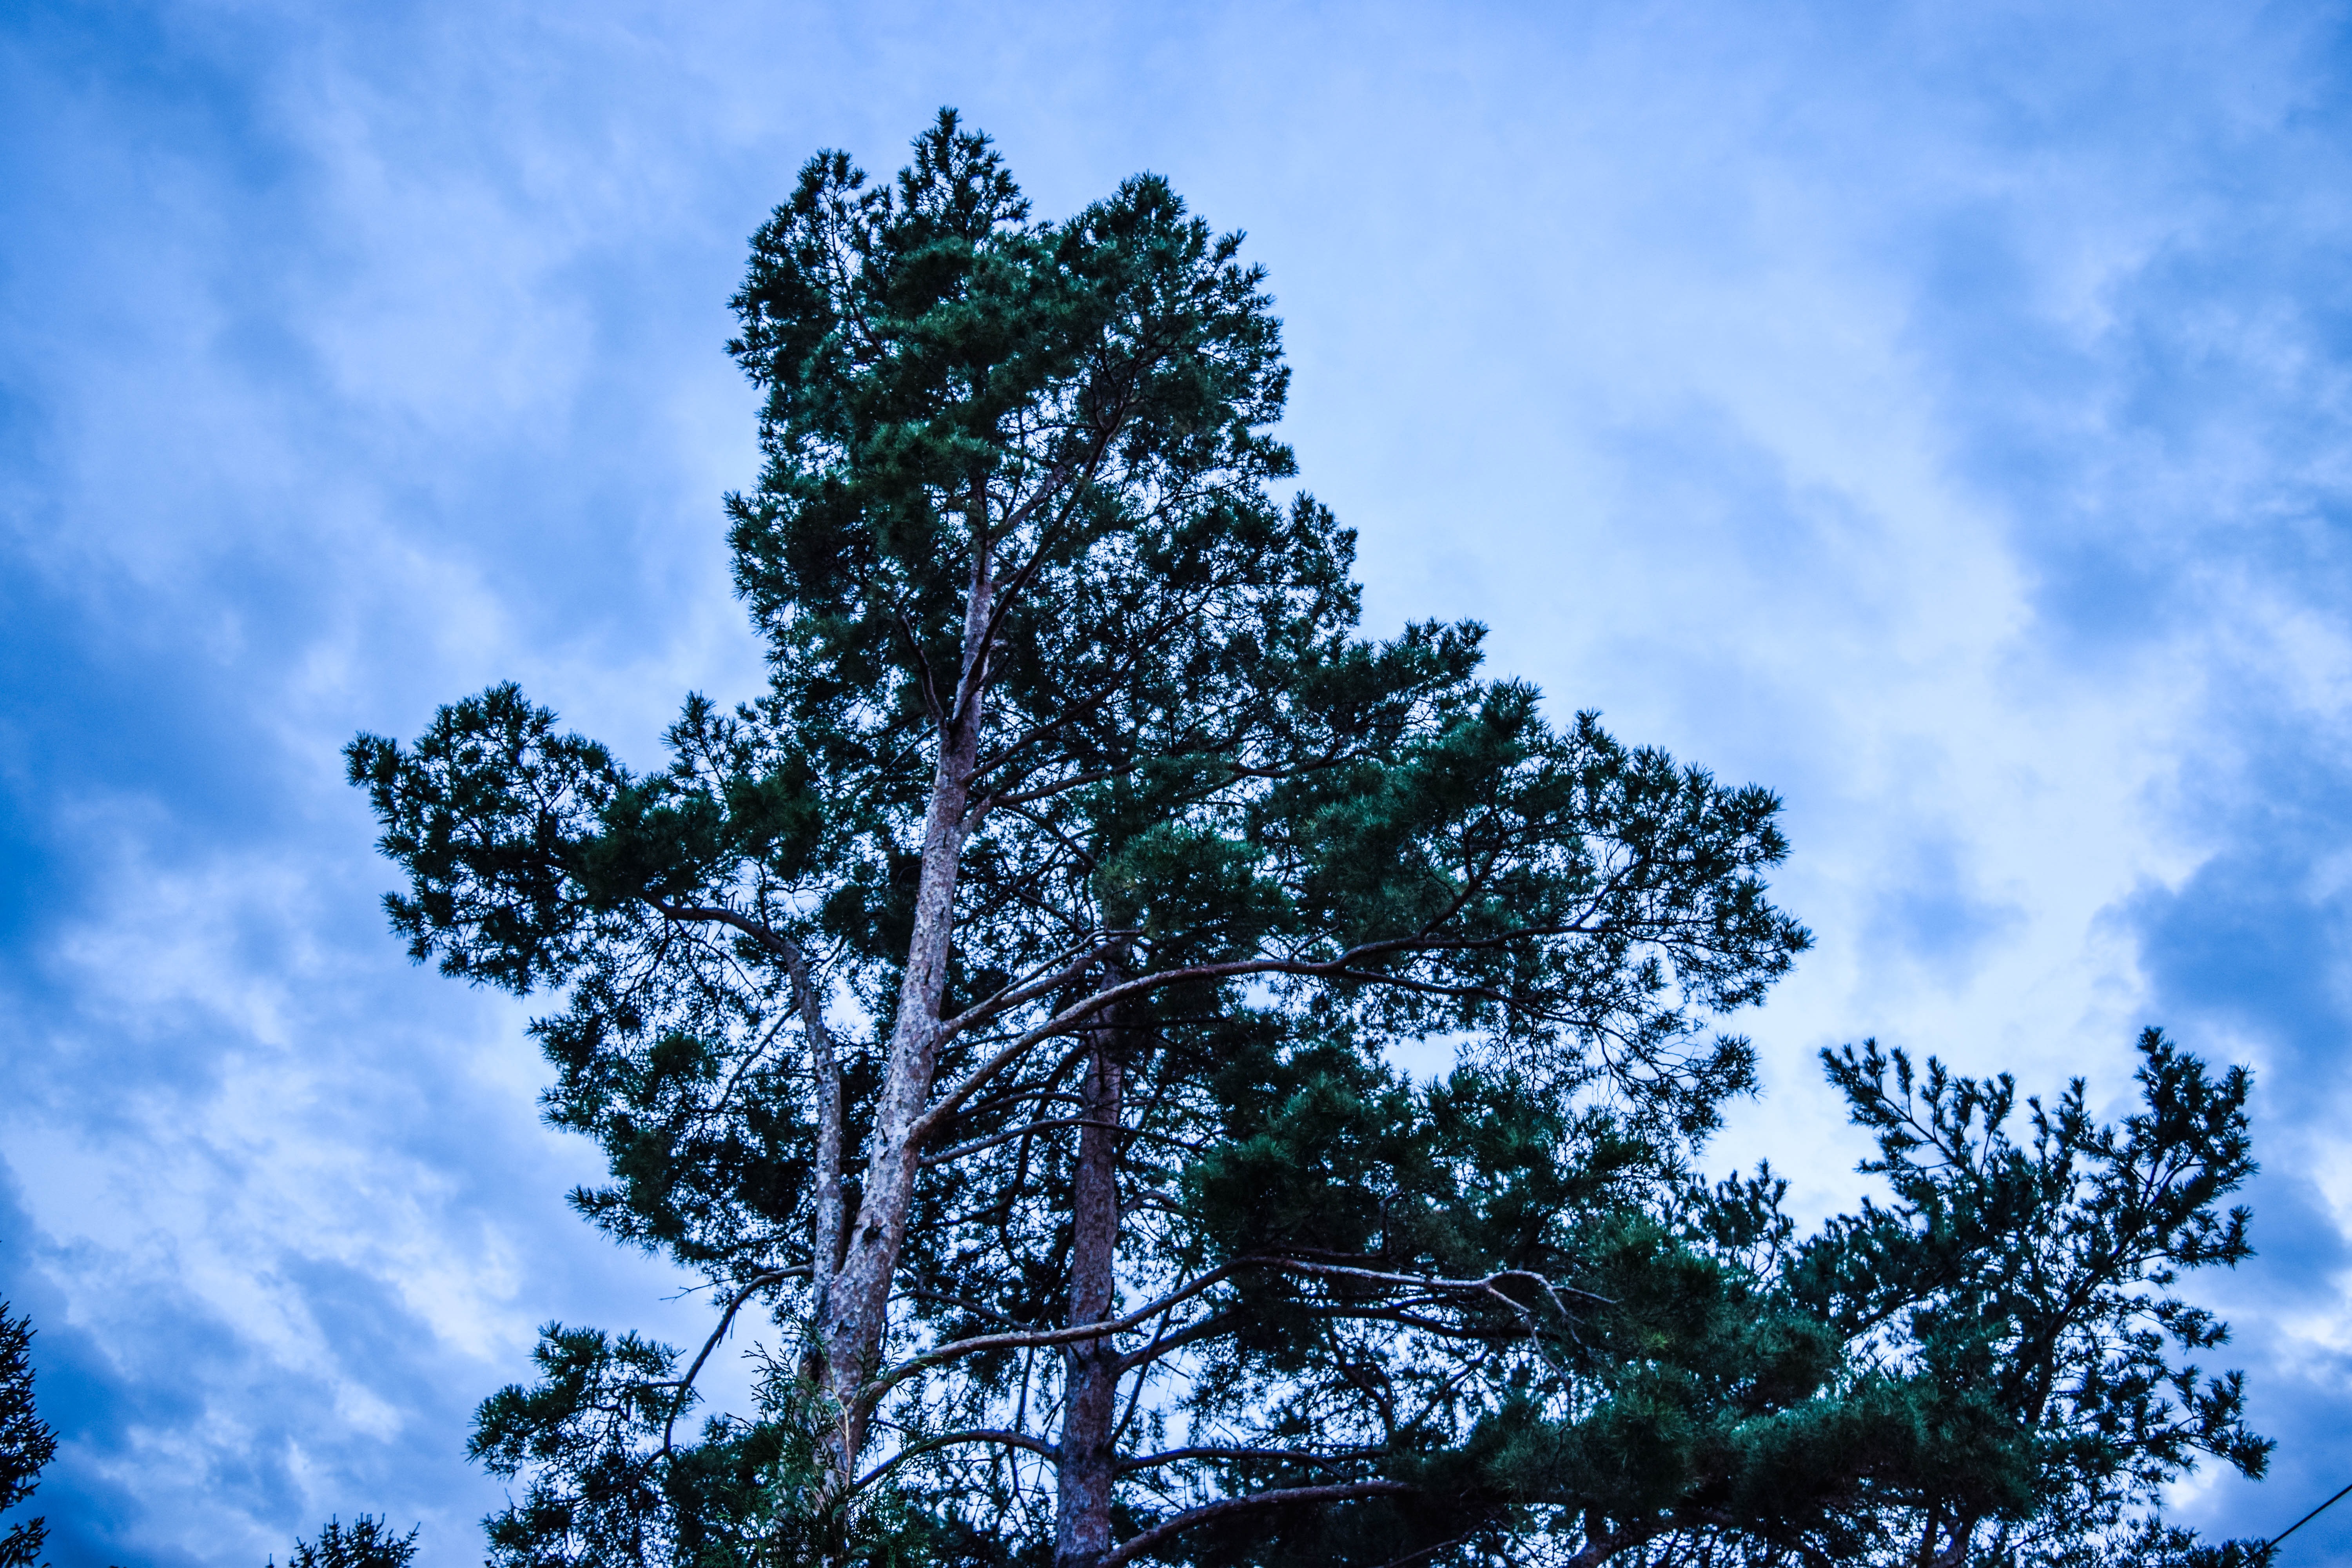
tree, nature, forest, branch, cloud, plant, sky, leaf, flower, blue, conifer, tribe, silent, ecosystem, abendstimmung, woody plant, land plant